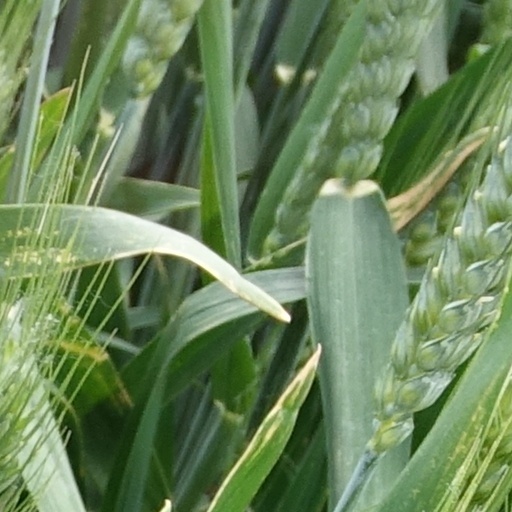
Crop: wheat